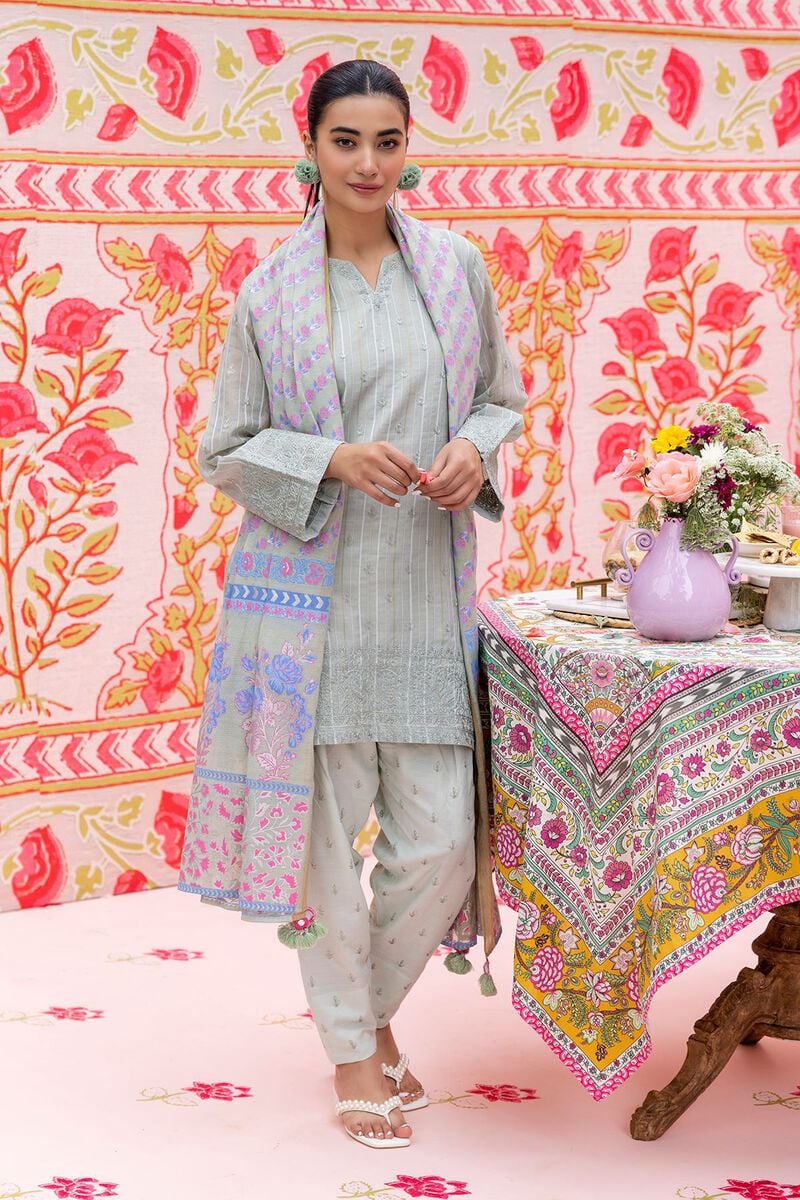
grey multi kashmir silk tunic with